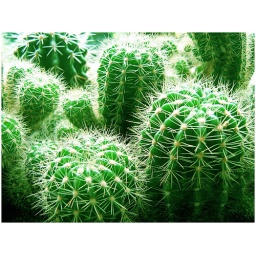
This plant in a pot is found in my apartment.